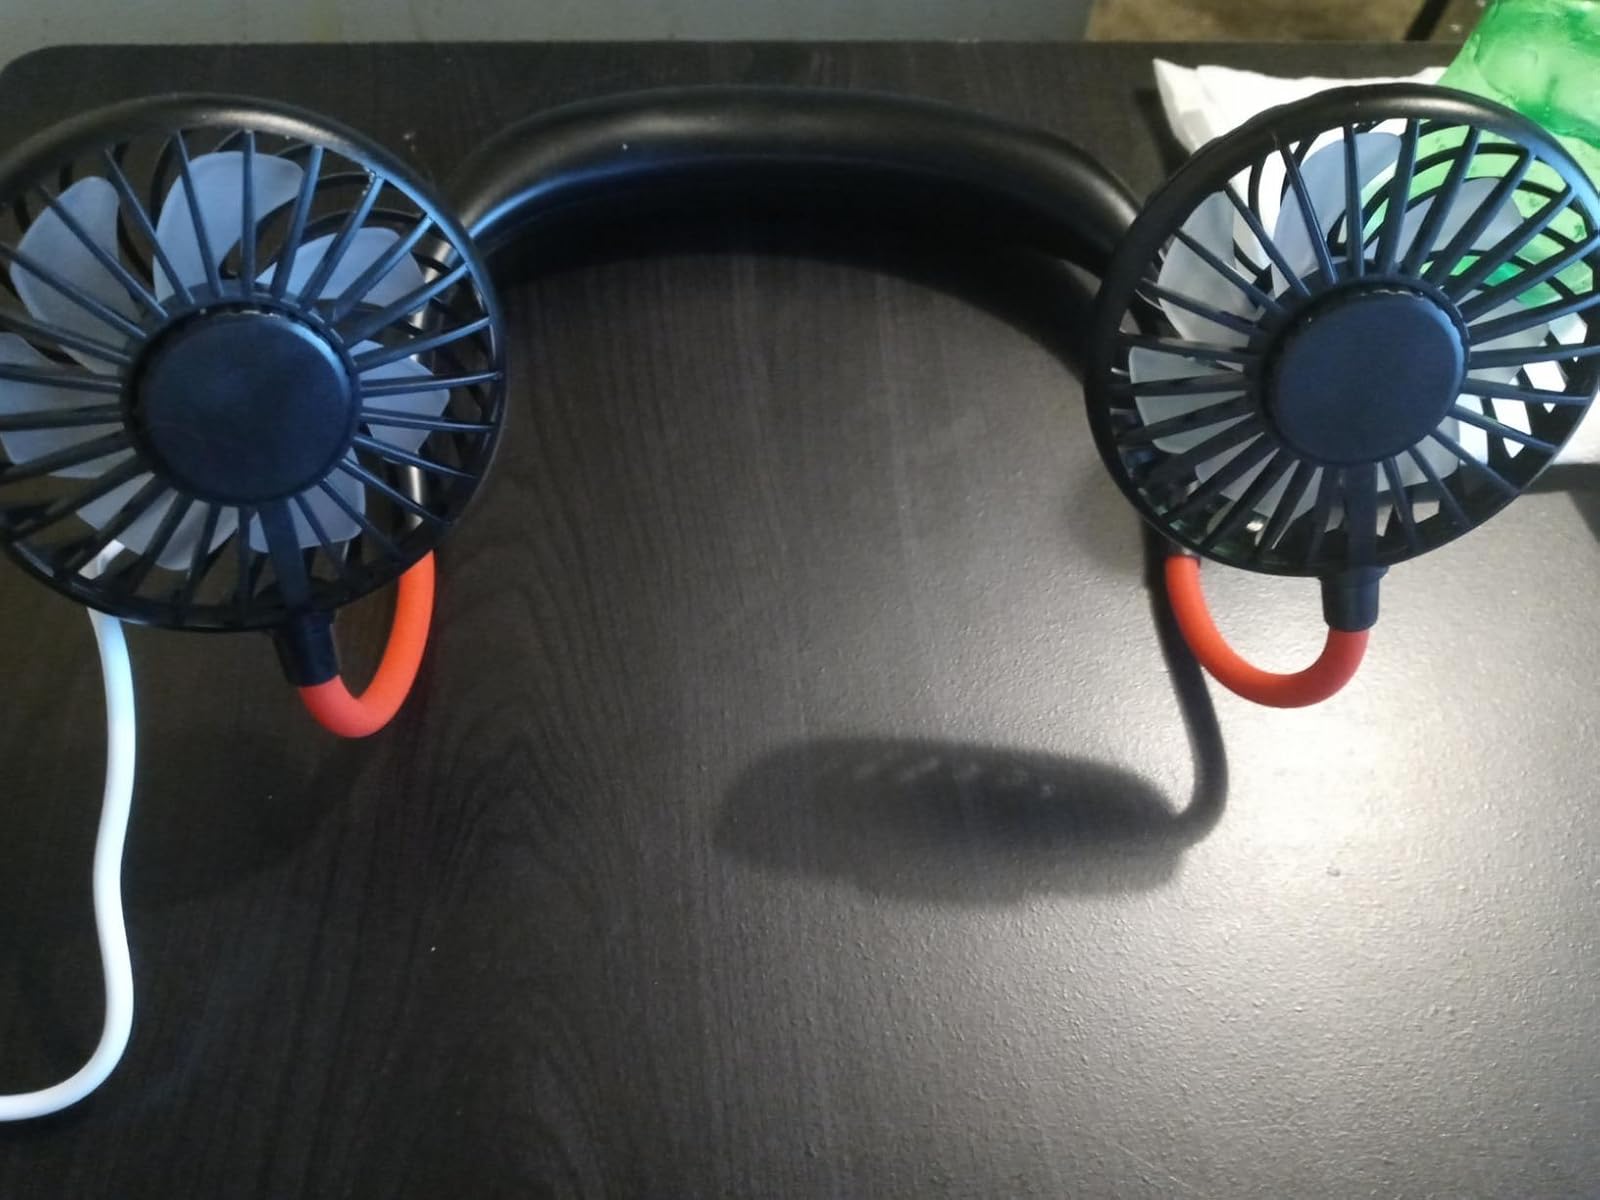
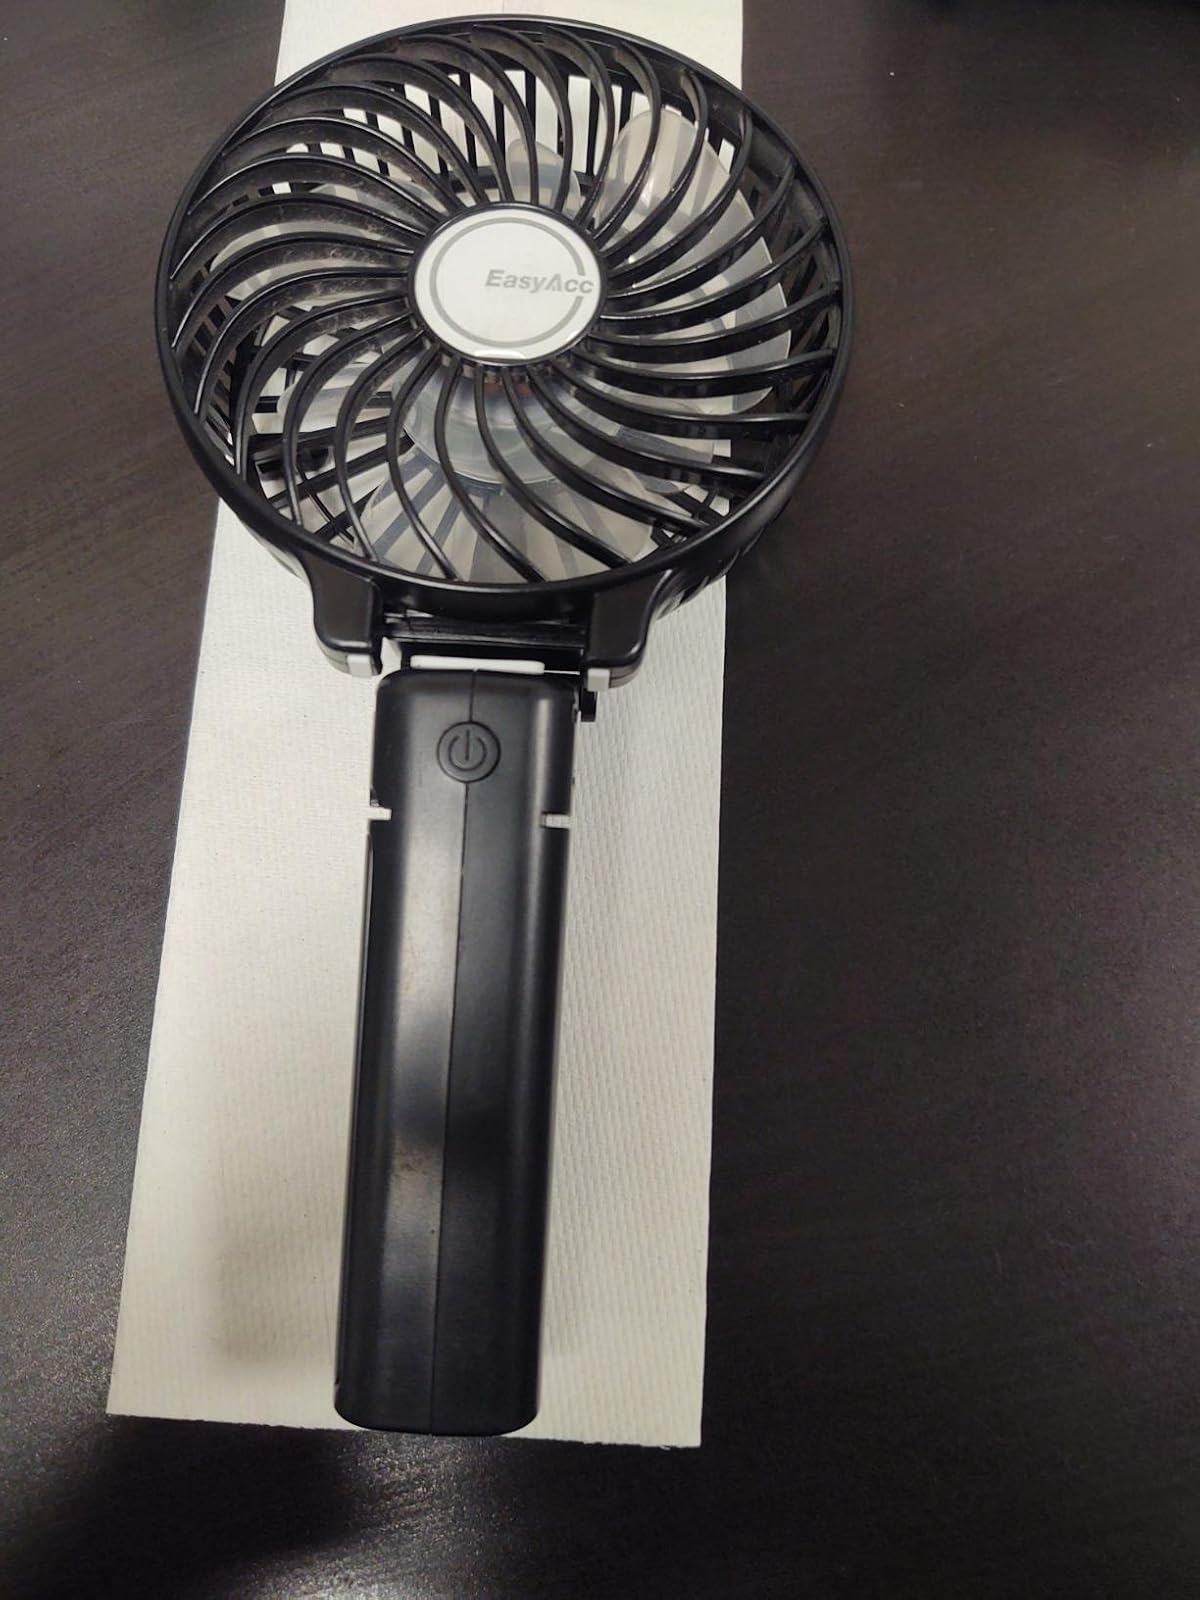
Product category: fan
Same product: no